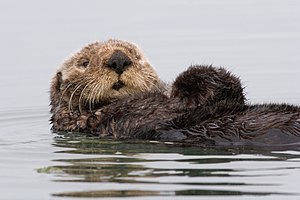
Havodder
Havodder hvilende i overfladen
Havodder hvilende i overfladen
Havodderen er et havpattedyr i mårfamilien og eneste art i slægten Enhydra. Den er hjemmehørende langs kysterne i det nordlige Stillehav. Voksne havoddere vejer typisk mellem 14 og 45 kg, hvilket gør dem til de største medlemmer af mårfamilien, men blandt de mindste havpattedyr. I modsætning til de fleste havpattedyr er havodderens primære isoleringsform en usædvanligt tyk pels, den tætteste hos noget dyr. Selvom den kan gå på land, er havodderen i stand til at leve hele sit liv i havet.